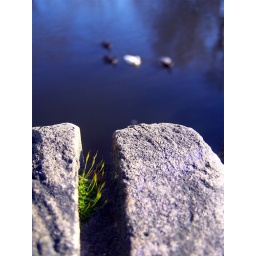
on the bridge of the lake in wilhelminapark,delft